Neolithic Europe

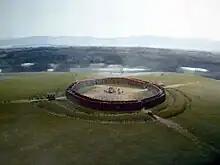
Reconstruction (model) of the Künzing-Unternberg circular ditch, Museum Quintana, Künzing, Lower Bavaria, Germany

Genetic studies since the 2010s have identified the genetic contribution of Neolithic farmers to modern European populations, providing quantitative results relevant to the long-standing "replacement model" vs. "demic diffusion" dispute in archaeology.